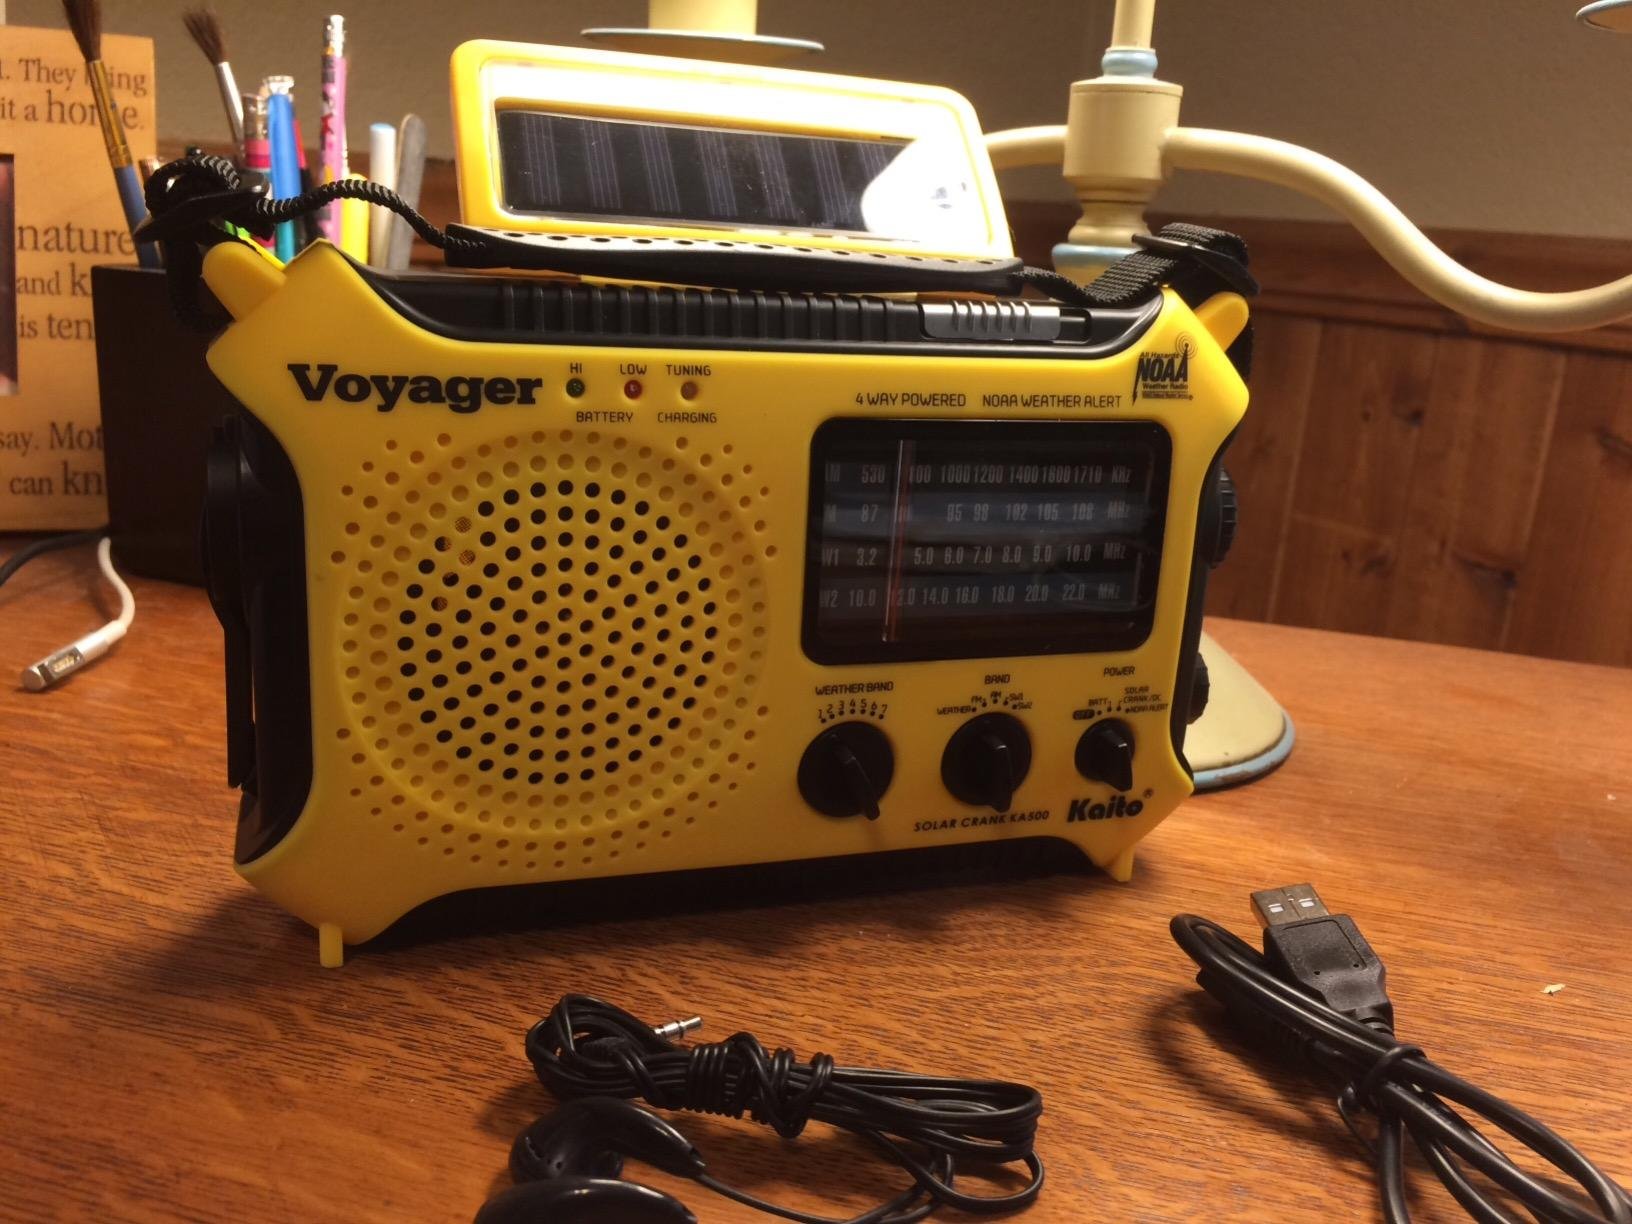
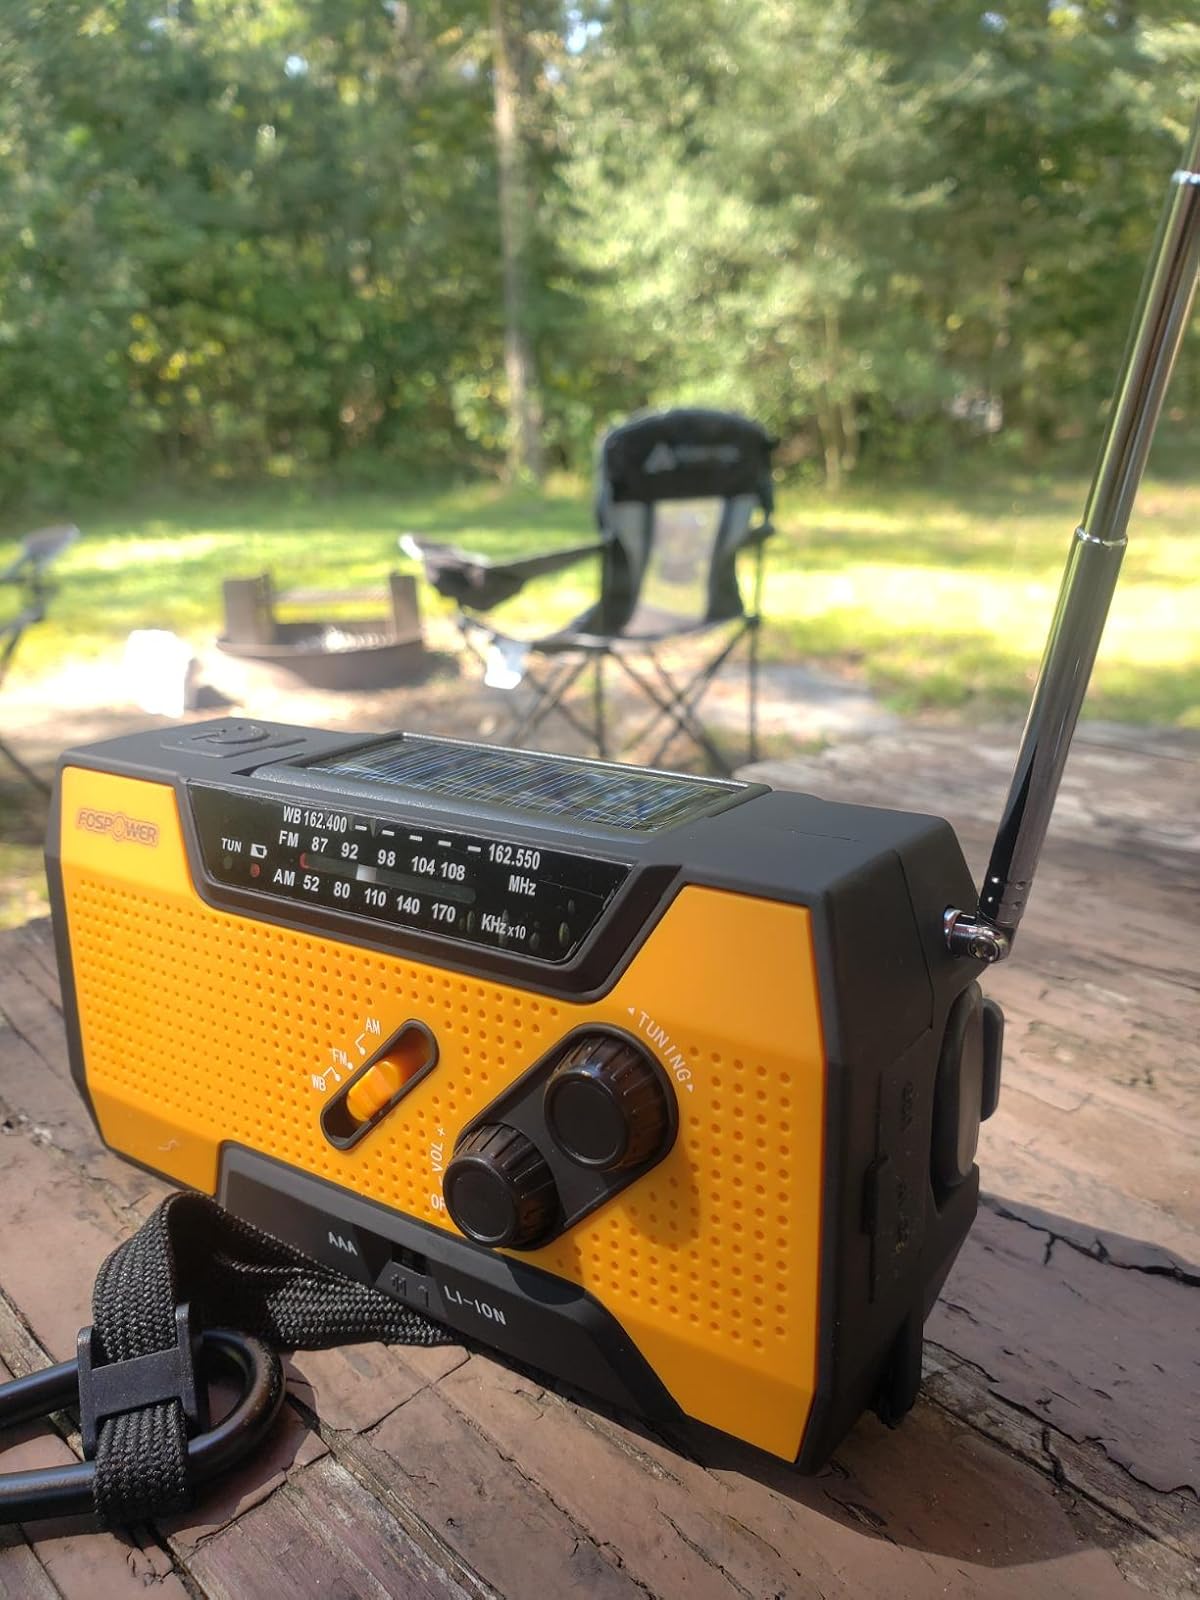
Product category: radio
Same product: no